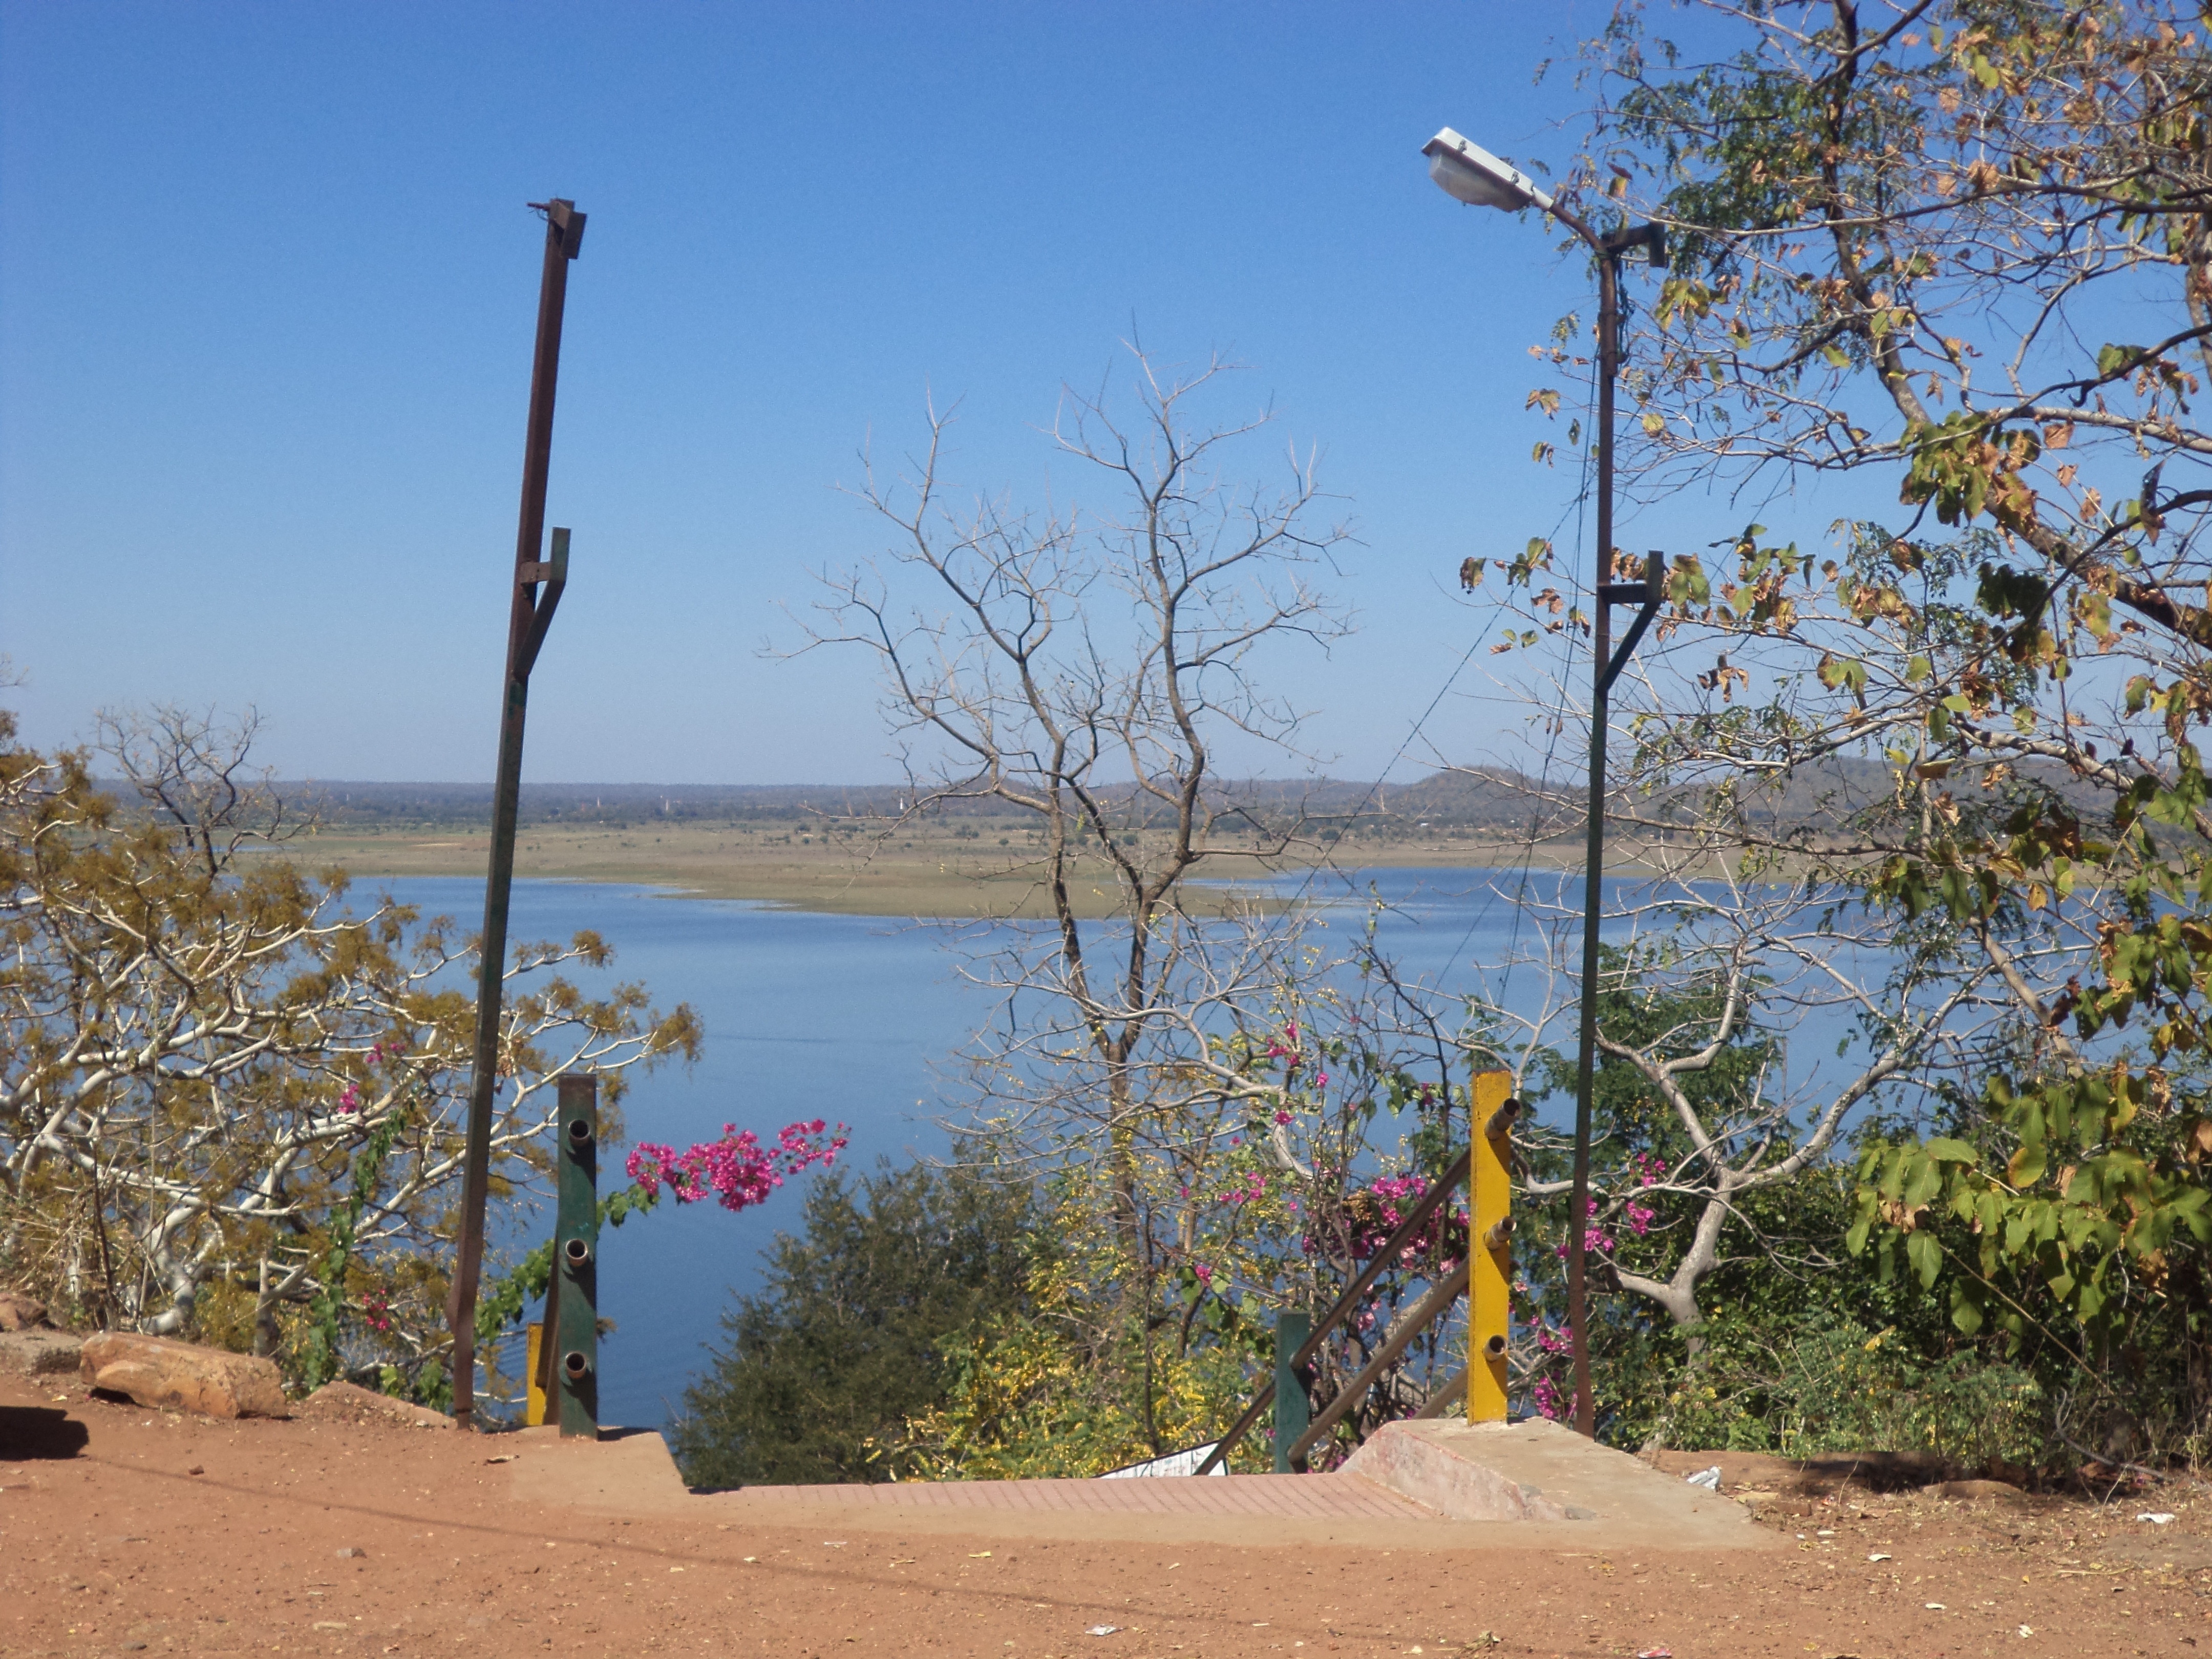
landscape, tree, trail, lake, natural environment